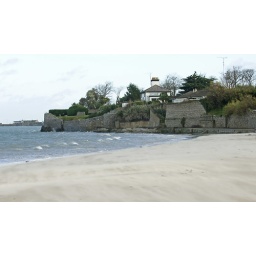
Just the movement of sand in the wind on the beach